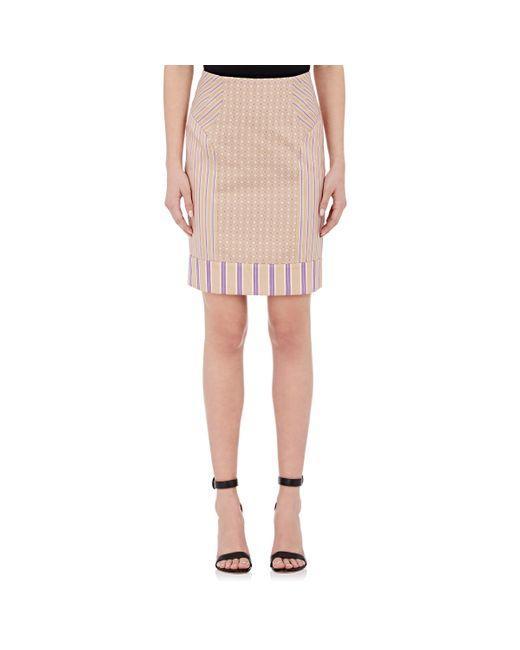
damenrock in rosa Farbe mit Futterkanten